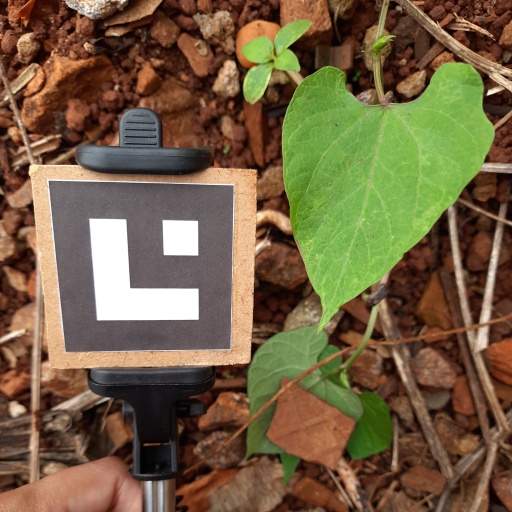
Observations: flat surface, no eating holes, under shade